Idina Menzel

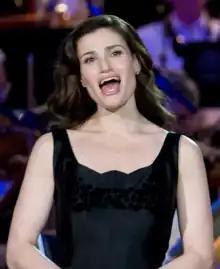
Menzel performing in Washington, D.C., in 2008

Her third solo album, "I Stand", was released on January 29, 2008. It includes many new songs, including the lead single, "Brave", the title track "I Stand", and a song released on EP, "Gorgeous". The album debuted at number 58 on the "Billboard" 200, making it the first solo album by Menzel to make the charts. There are five versions of this album: the original version, the special limited edition, the iTunes version, the Barnes & Noble edition, and the Borders edition. Menzel wrote 9 of the 10 songs on her album, and was the sole writer on the song "Forever."